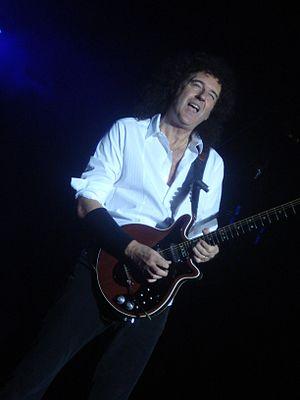
L’Imperial College London est une université britannique fondée en 1907, se situant à Londres dans le quartier de South Kensington. Elle est spécialisée dans les sciences, l'ingénierie, la médecine et les études commerciales. L'université compte 14 prix Nobels, 3 médaillés Fields et 74 Fellows of the Royal Society.